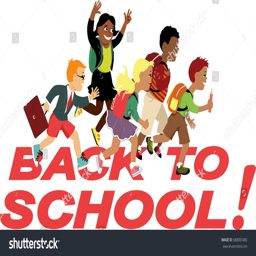
diverse group of children elementary age running to school , text in the background , eps